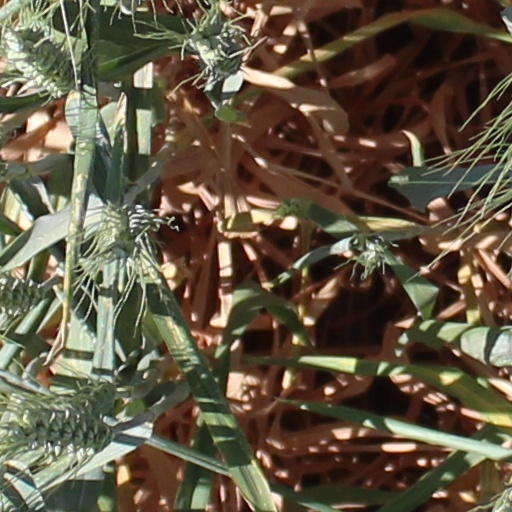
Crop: wheat